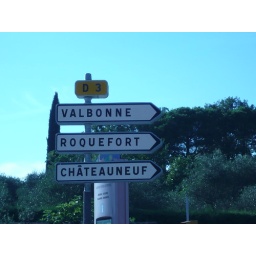
Rode my bike by this sign everyday. I loved the significance.